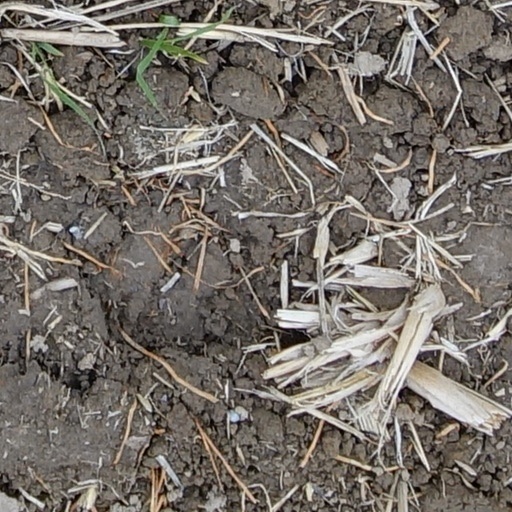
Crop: wheat